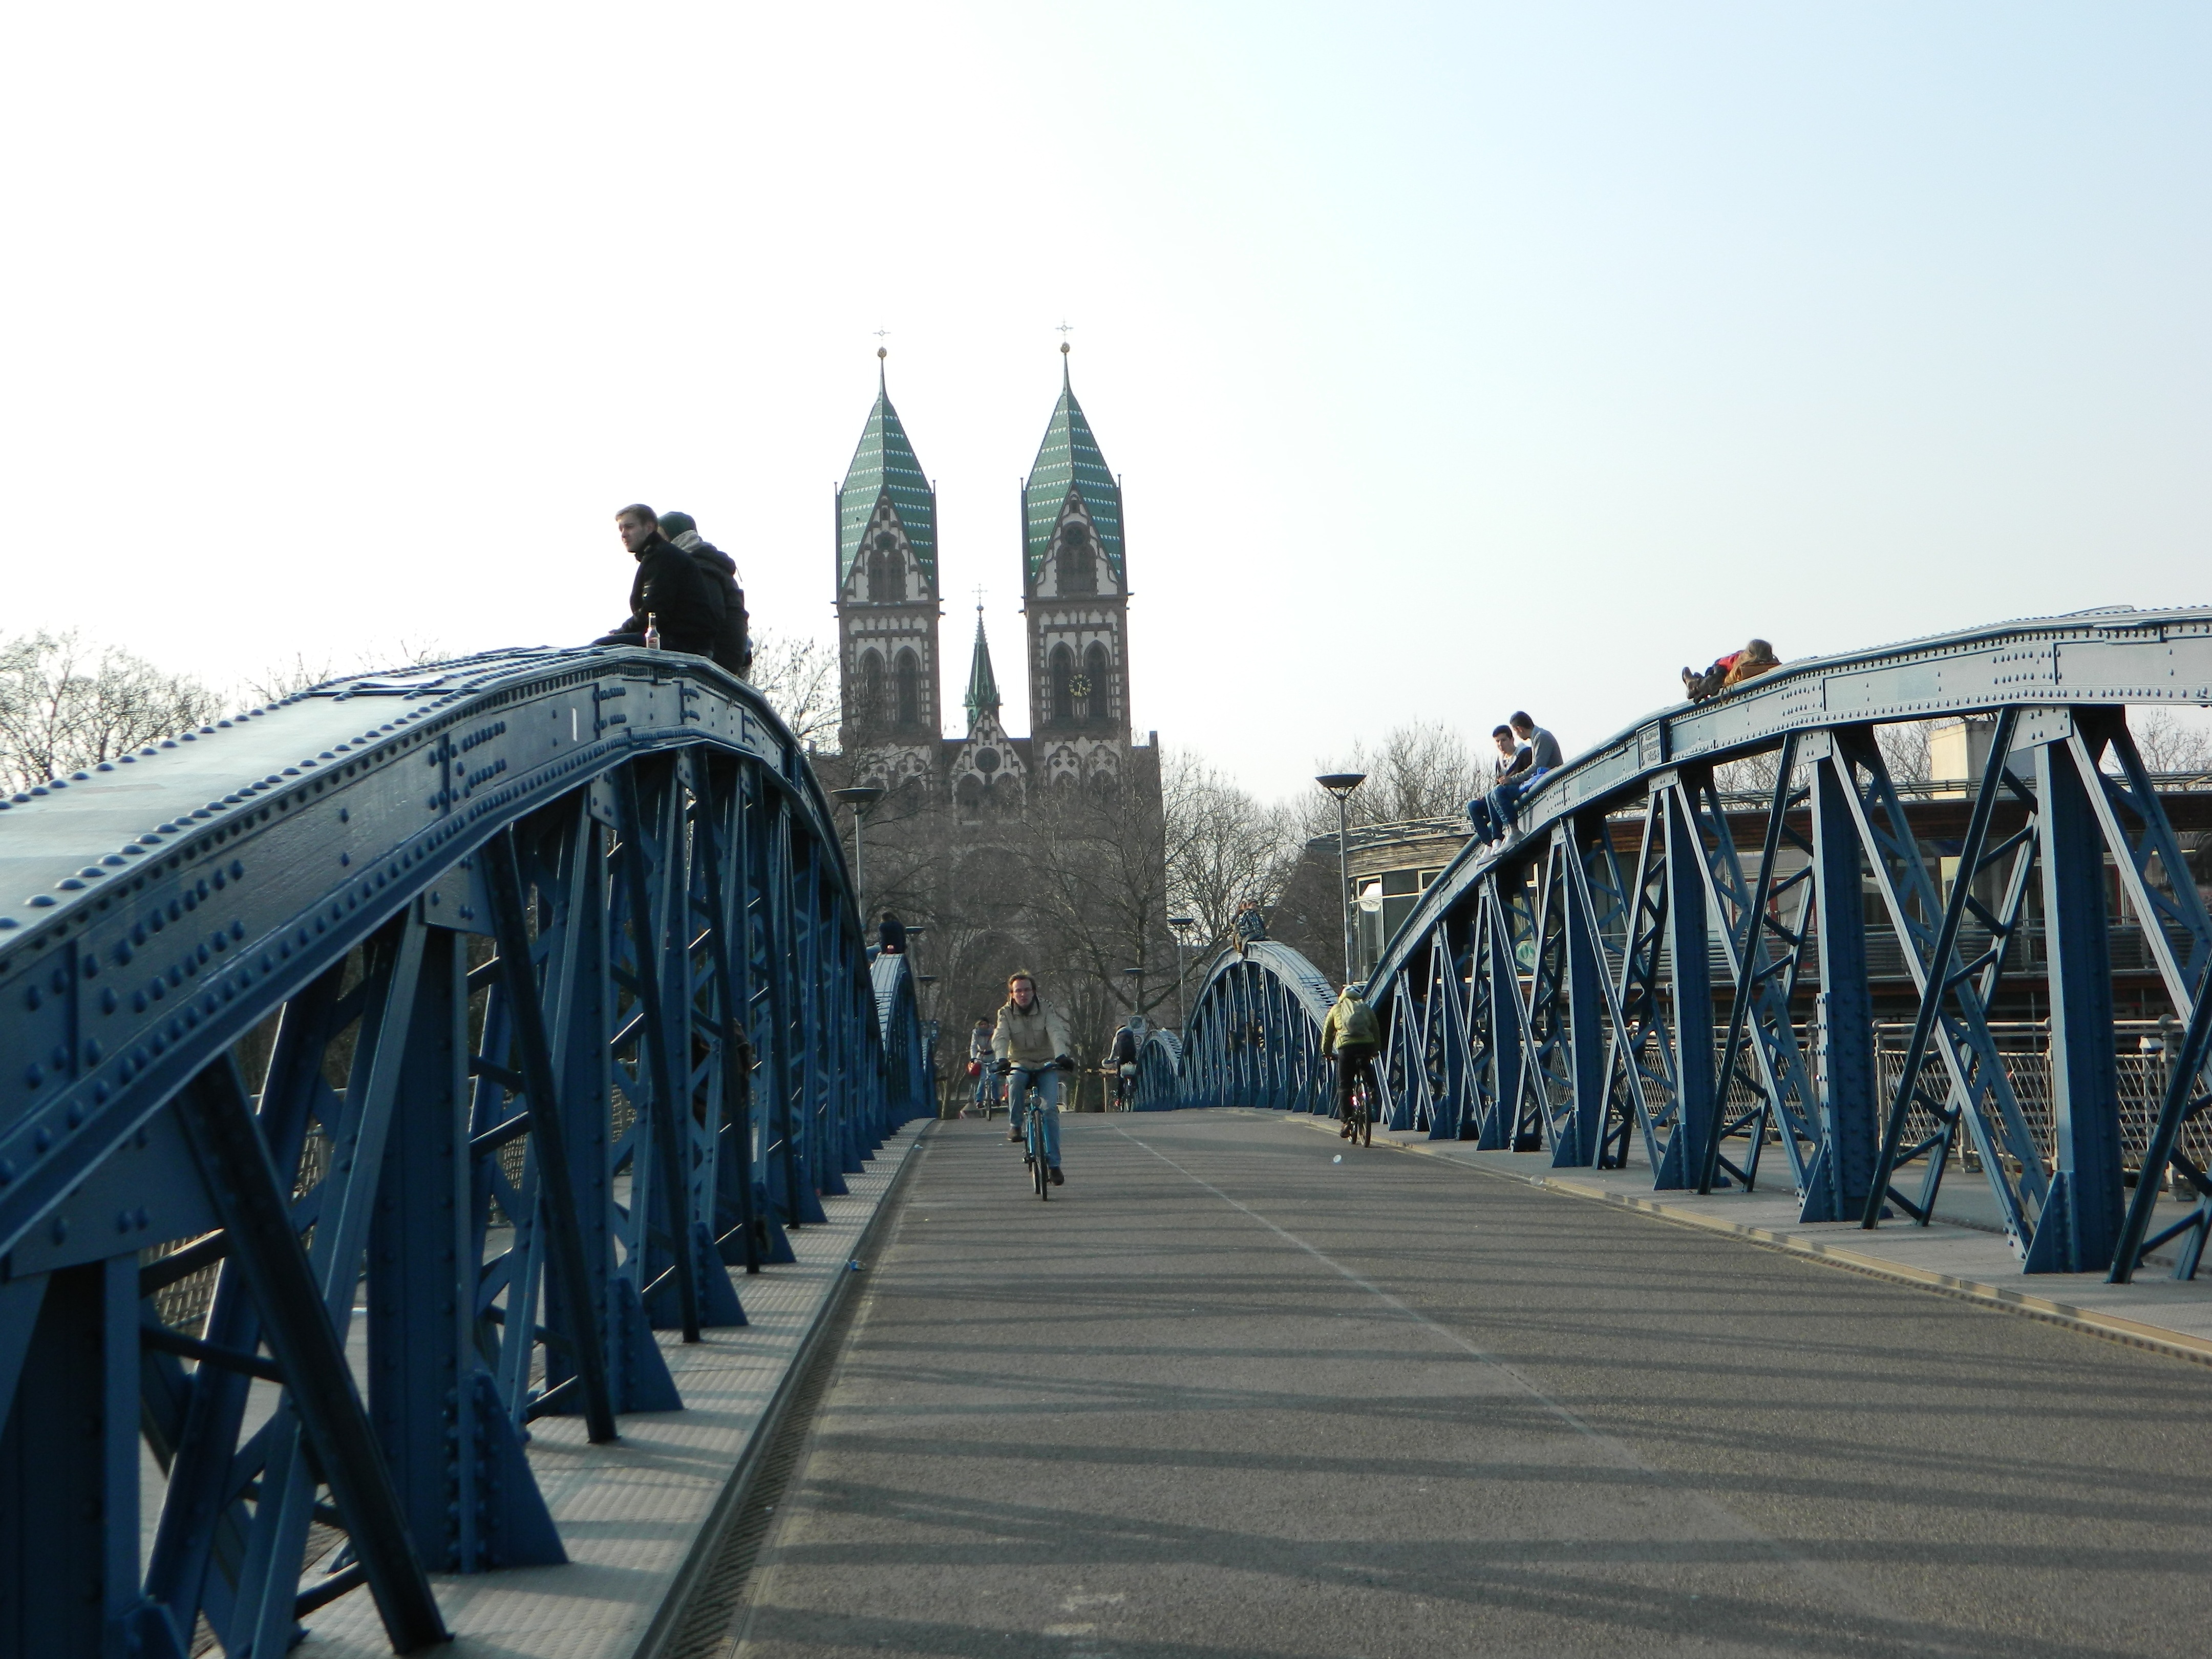
winter, bridge, walkway, cityscape, transport, arch, train station, landmark, germany, freiburg, nonbuilding structure